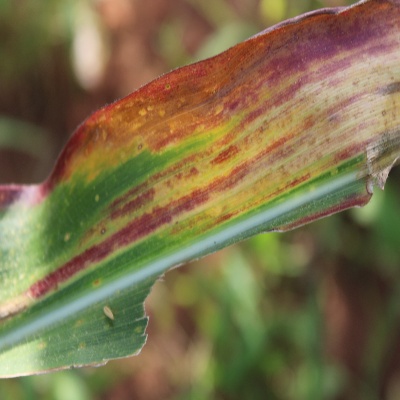
Crop: Maize
Condition: leaf blight